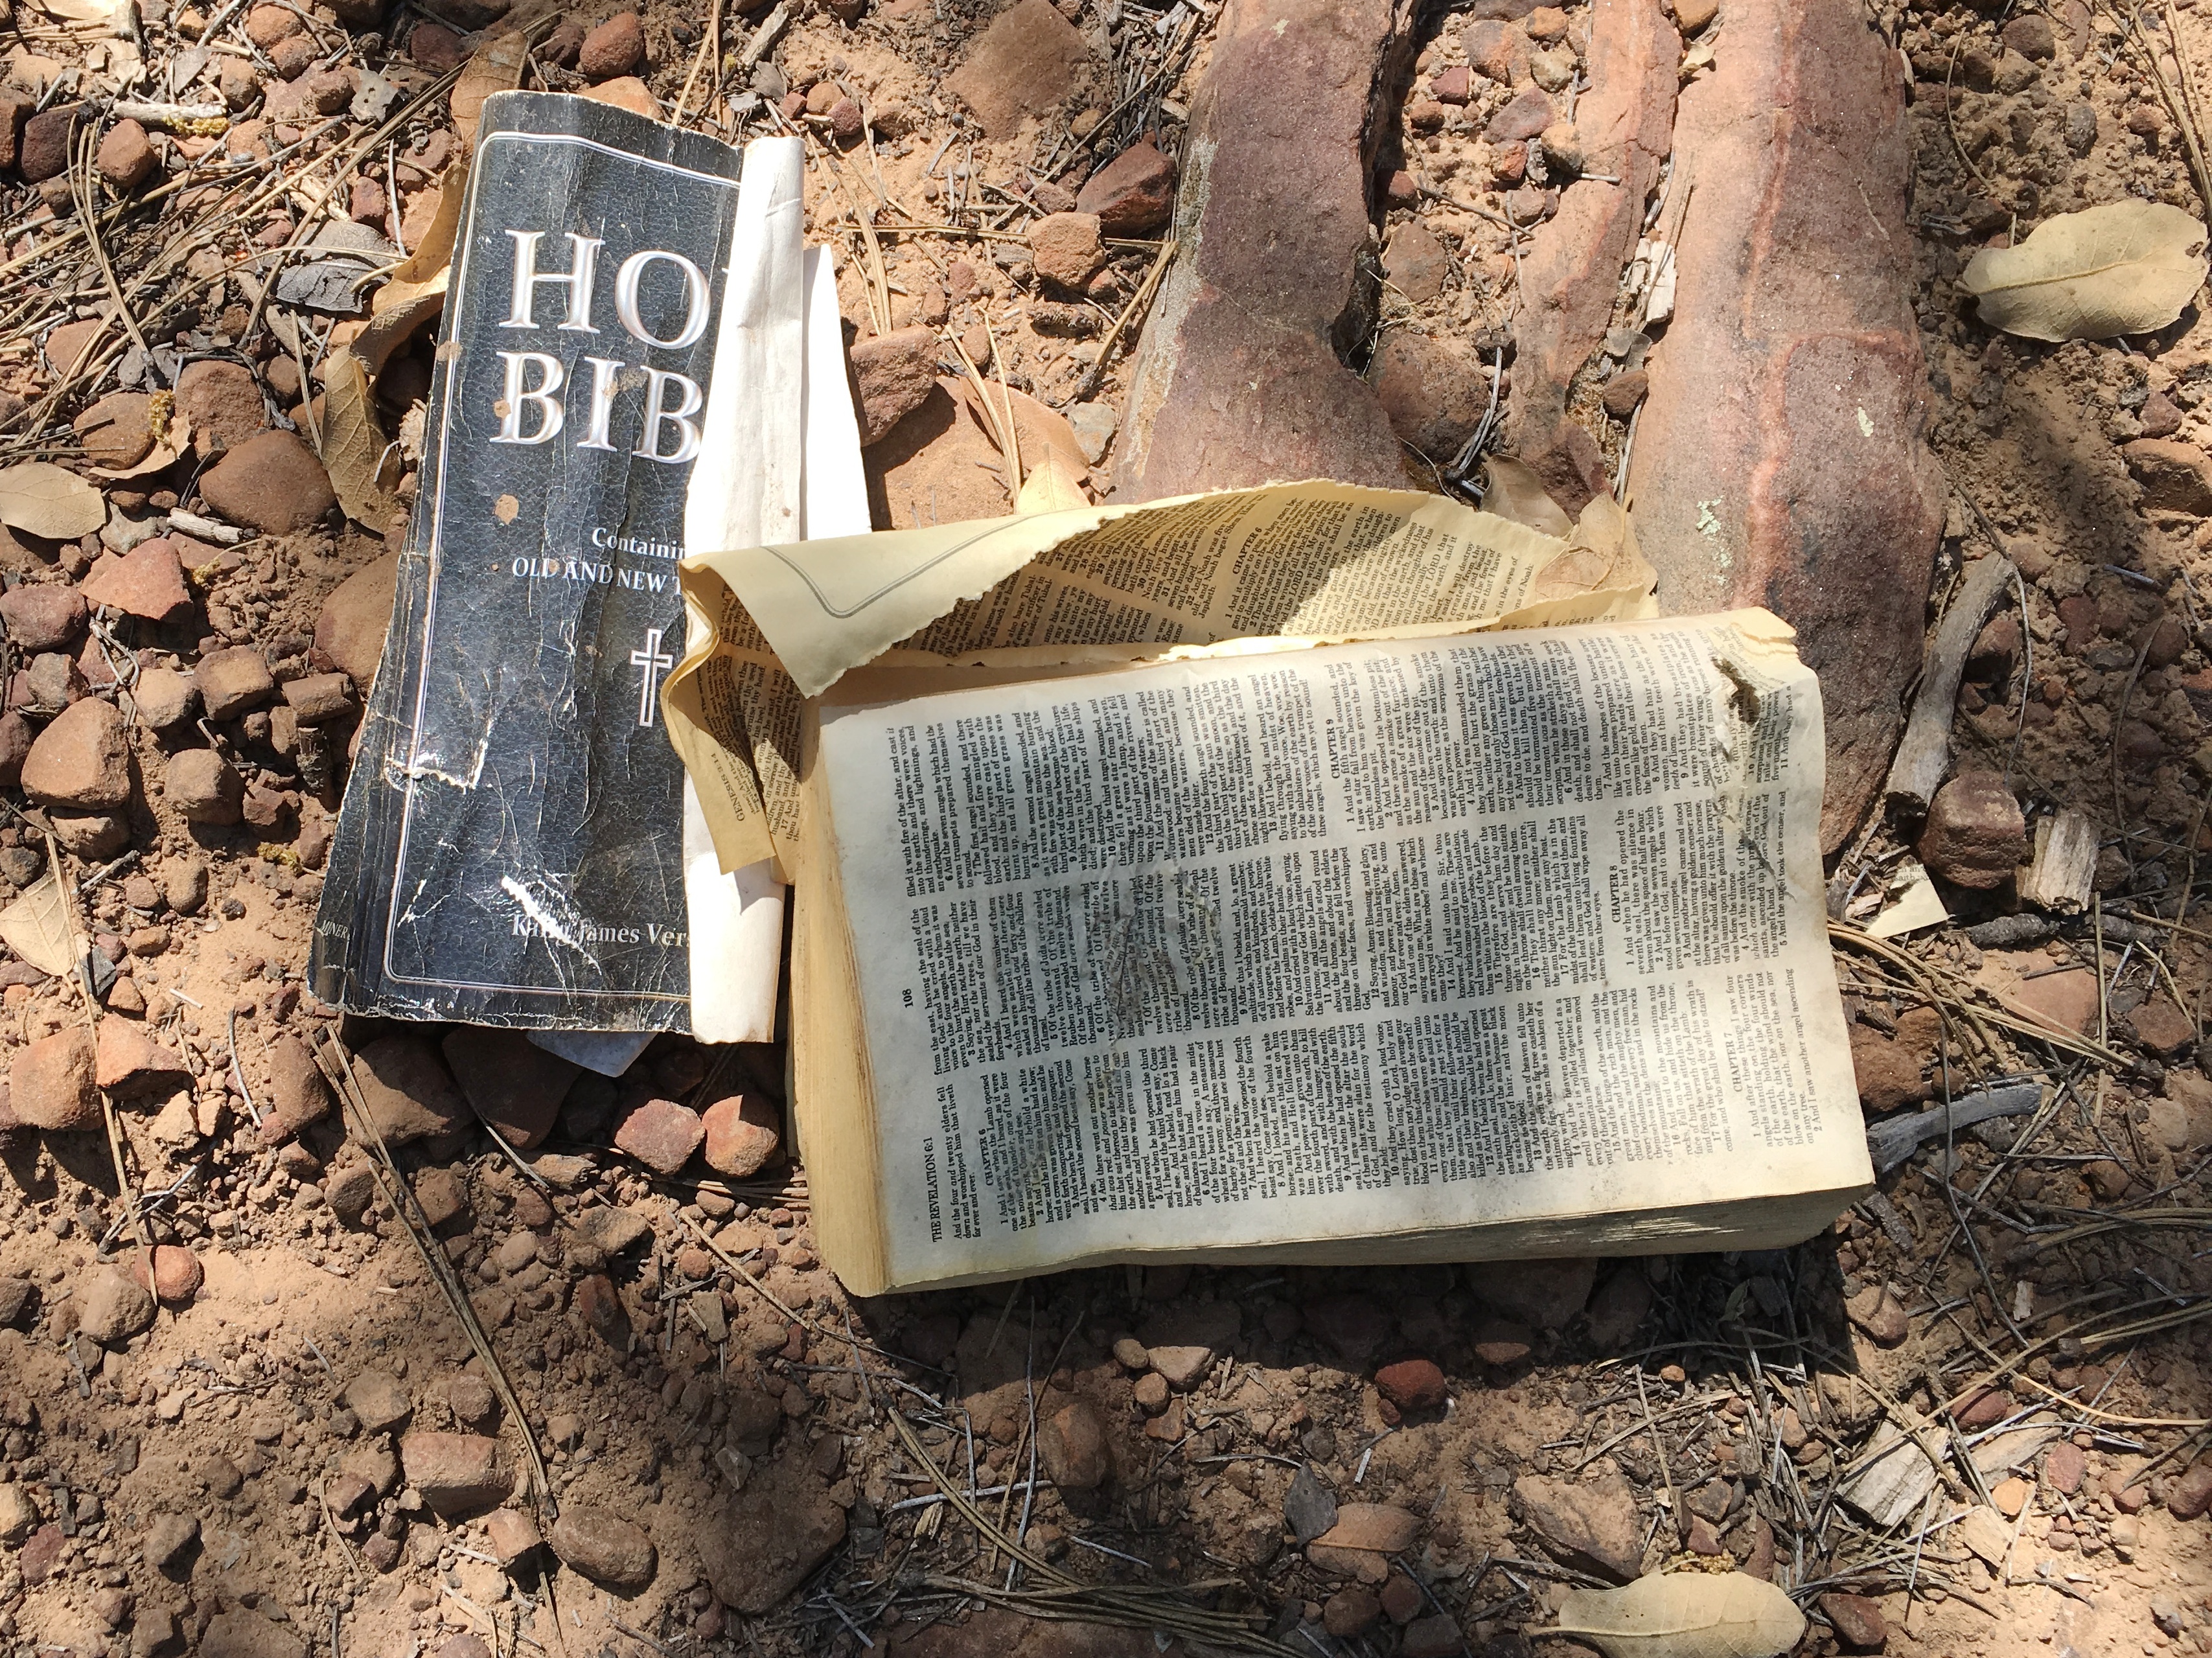
forest, rock, wood, soil, material, bible, grave, left, geology